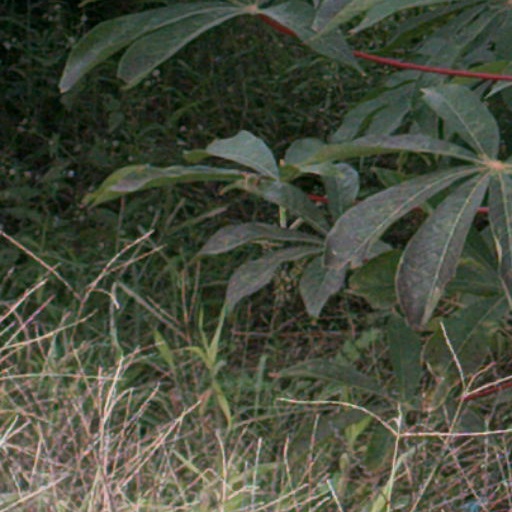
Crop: cassava